Hancock–Wirt–Caskie House

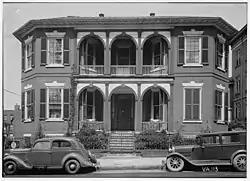
Hancock–Wirt–Caskie House, HABS photo, 1936

Hancock–Wirt–Caskie House, also known as The William Wirt House, is a historic home located in Richmond, Virginia. It was built in 1808–09, and is a two-story, seven-bay Federal-era brick dwelling with a hipped roof. The three bays on either side of the entrance are formed into octagonal-ended or three-sectioned bow front projections with a wooden, two-level porch arcade screening the central space. It has a central hall plan with an octagonal room on the south, a rectangular room behind and a larger single room across the hall. In 1816, William Wirt (1772–1834) purchased the house and lived there until 1818, when he moved to Washington as Attorney General of the United States under James Monroe. Diagonally across Main St, a mansion known as Moldavia was then acquired by the Randolphs, who, like Wirt, were among the oldest and most prestigious planter-aristocrat families of Virginia and were some of the founders of the United States. The Randolphs, however, had to sell one of their mansions in Richmond and sold Moldavia to a Spanish merchant named Joseph Gallego, who in turn sold it in 1825 to John Allan, a merchant of Scots origin who was the foster father of the author Edgar Allan Poe. It was in this house that Poe spent about a year before going away to the University of Virginia in 1826 at the age of 17. The sale of this house to merchants scandalized the planter-aristocracy, who expressed in letters written at the time their disdain for the fact that mere merchants were taking over their property and their world. Later serving as the headquarters of the Richmond Chapter of the American Red Cross, the house is now a private residence. The last business to occupy this house was the law firm of Bowles and Bowles. The house bears a strong resemblance to Point of Honor in Lynchburg, Virginia.